Wasif Ali Mirza

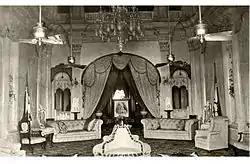
An old photo of Wasif Manzil's drawing room with Sir Wasif Ali Mirza's picture at the back of the room.

Wasif Ali possessed charming and refined manners. His noble appearance, which beamed with intelligence, was the reason he attracted the attention of everyone who came in contact with him. It had been said of him that he had all the attributes of an eastern prince with the bearing of a western gentleman. He had command of English language and literature, together with his knowledge of English manners, customs and etiquette, which he acquired during his lengthy stay in England. The Nawab used to take a keen interest in outdoor but healthy pastimes such as cricket, football and tennis. His love of sport lured him on to tiger hunting and also, boar hunting. In polo, at which he was a crack player, he usually captained a team whose colours were very rarely lowered.